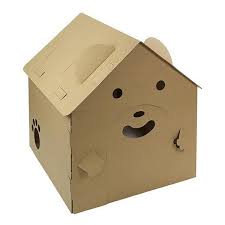
Waste category: cardboard